Fiorella D'Croz

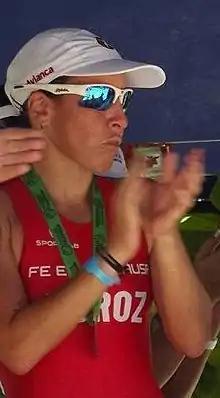
D'Croz in 2012

Fiorella D'Croz Brusatin (born 19 April 1979 in Cali) is an athlete from Colombia, who competes in triathlon and cross-country skiing. Brusatin competed at the second Olympic triathlon at the 2004 Summer Olympics. She took forty-second place with a total time of 2:21:03.46.